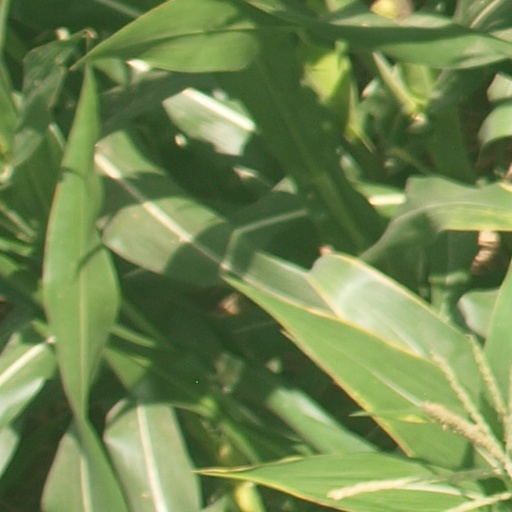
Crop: maize; corn